List of birds of India

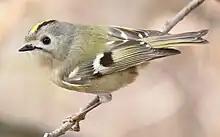
Goldcrest

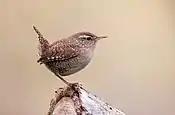
Eurasian wren

These small to medium-sized songbirds have soft fluffy plumage but are otherwise rather diverse. Members of the genus "Illadopsis" are found in forests, but some other genera are birds of scrublands.